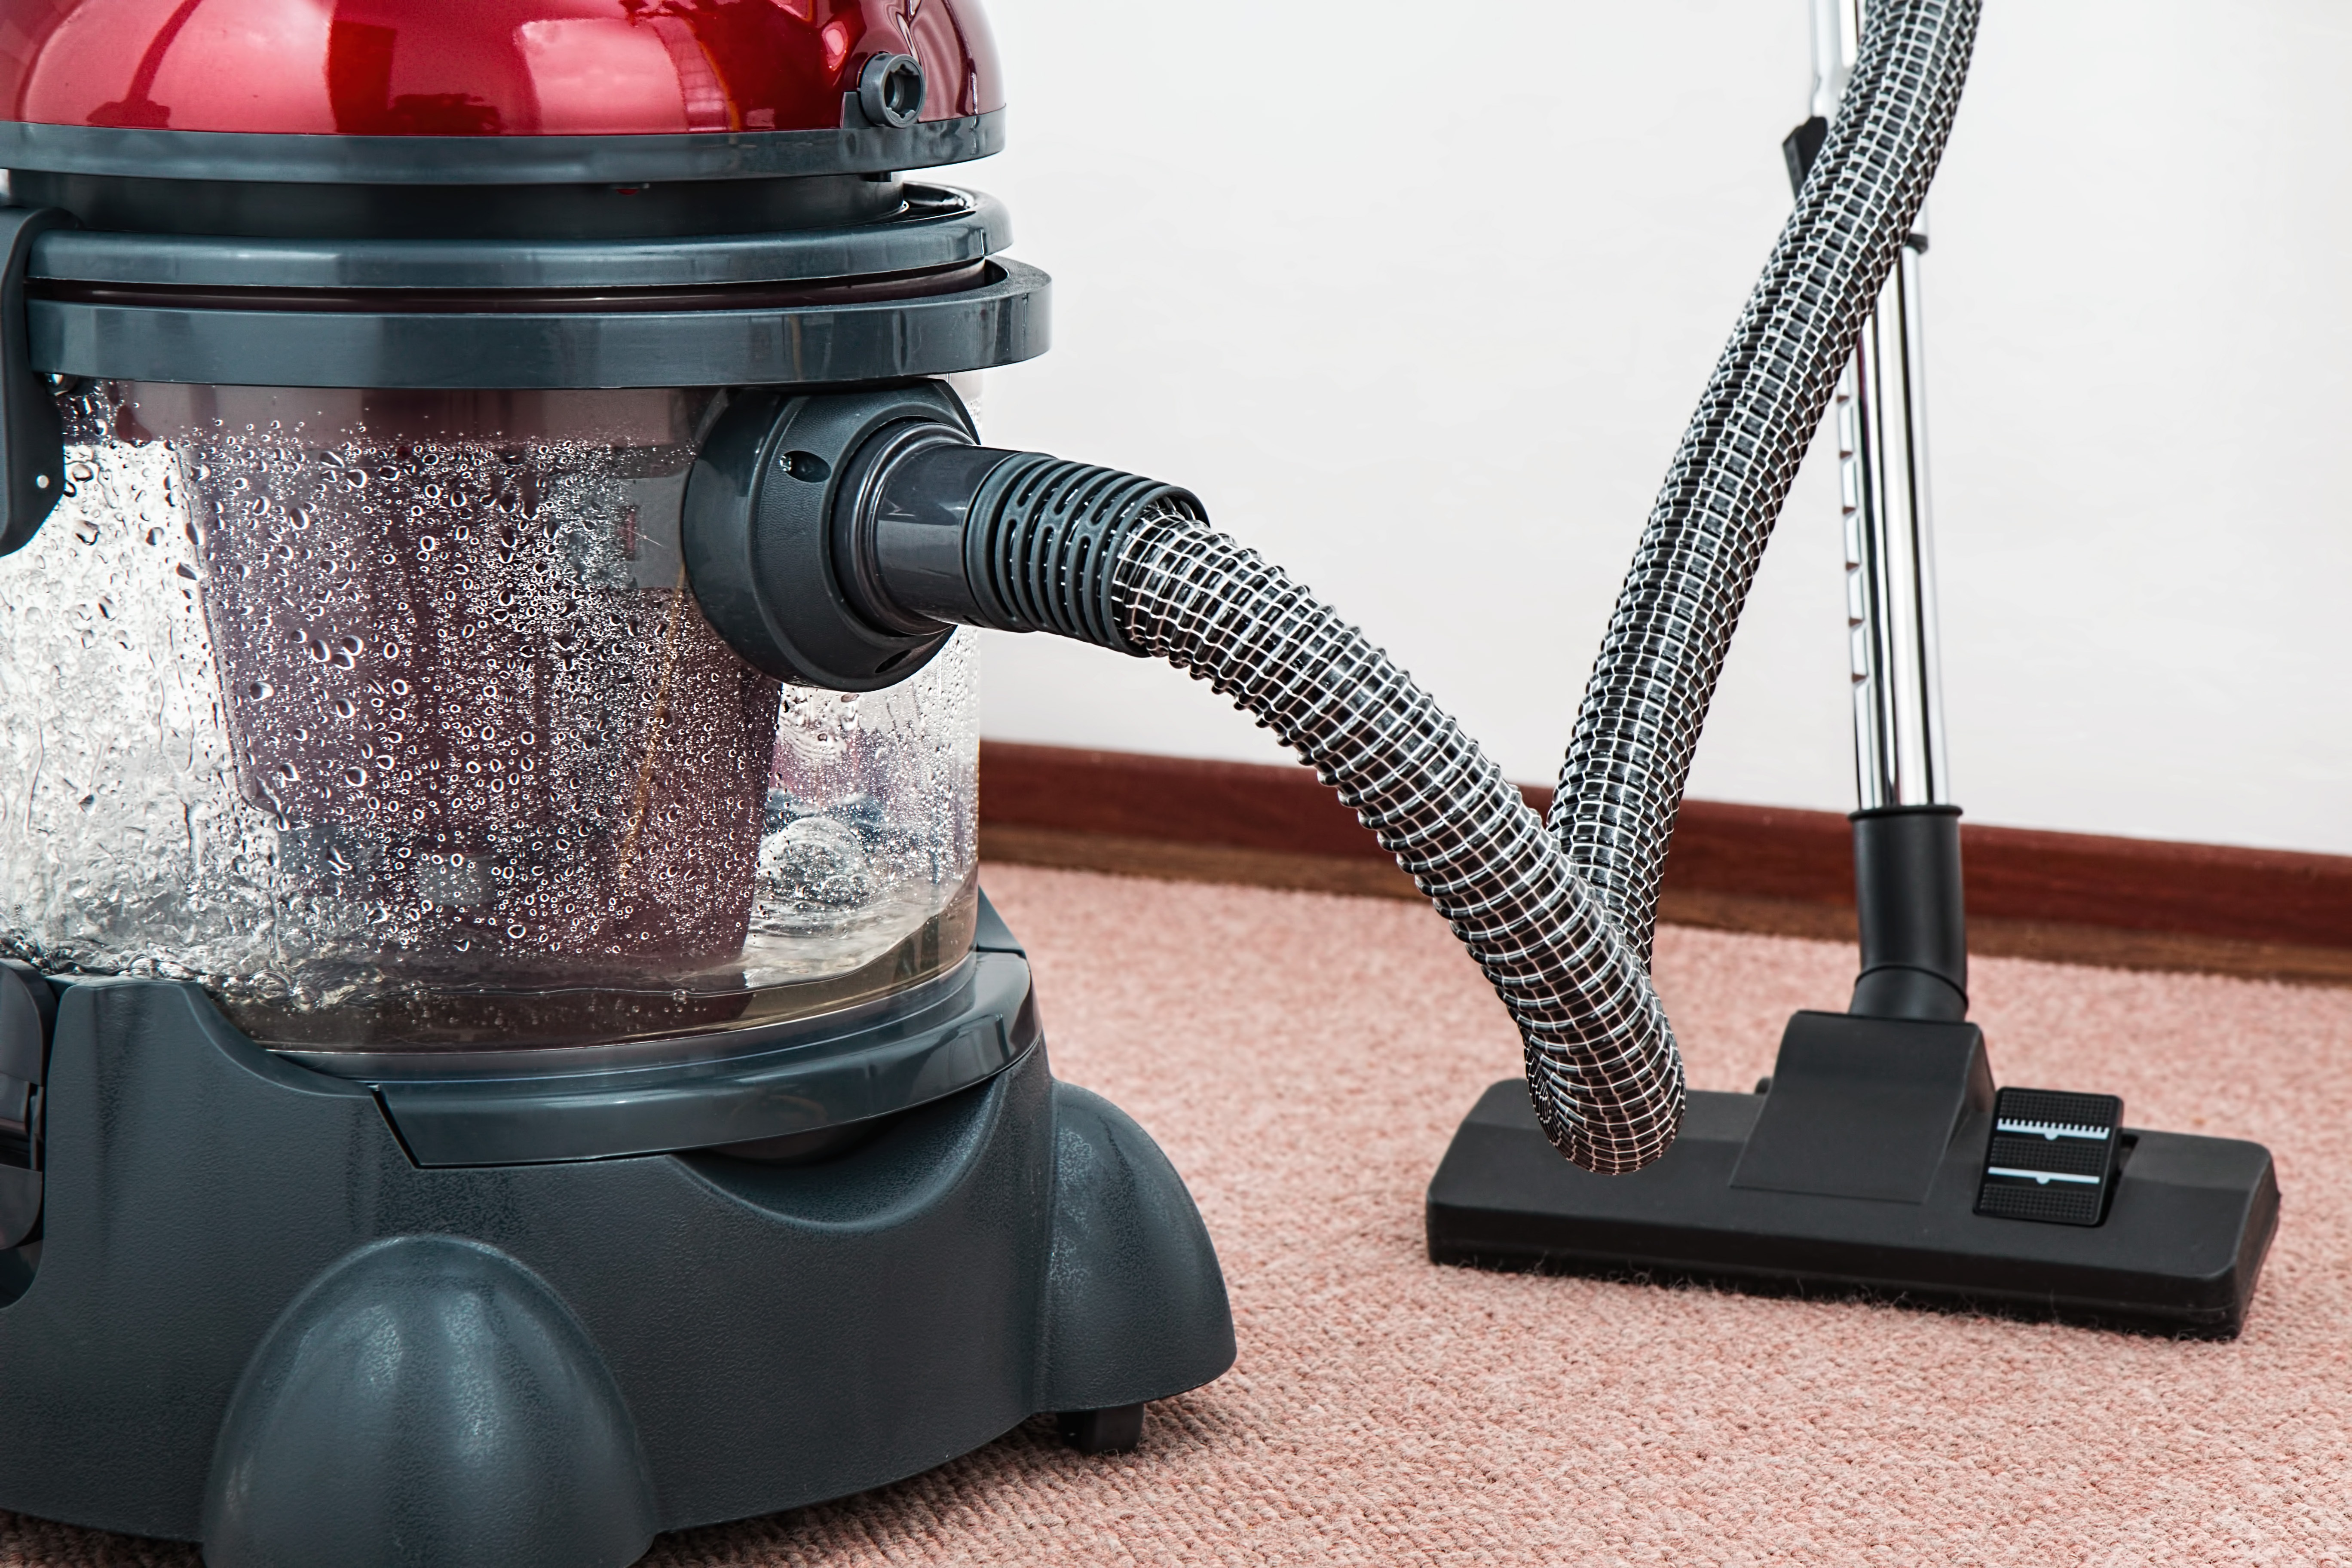
floor, equipment, electrical, housework, dust, machine, dirty, lighting, appliance, product, iron, domestic, household, hygiene, hoover, chores, small appliance, vacuum cleaner, carpet cleaner, housekeeping